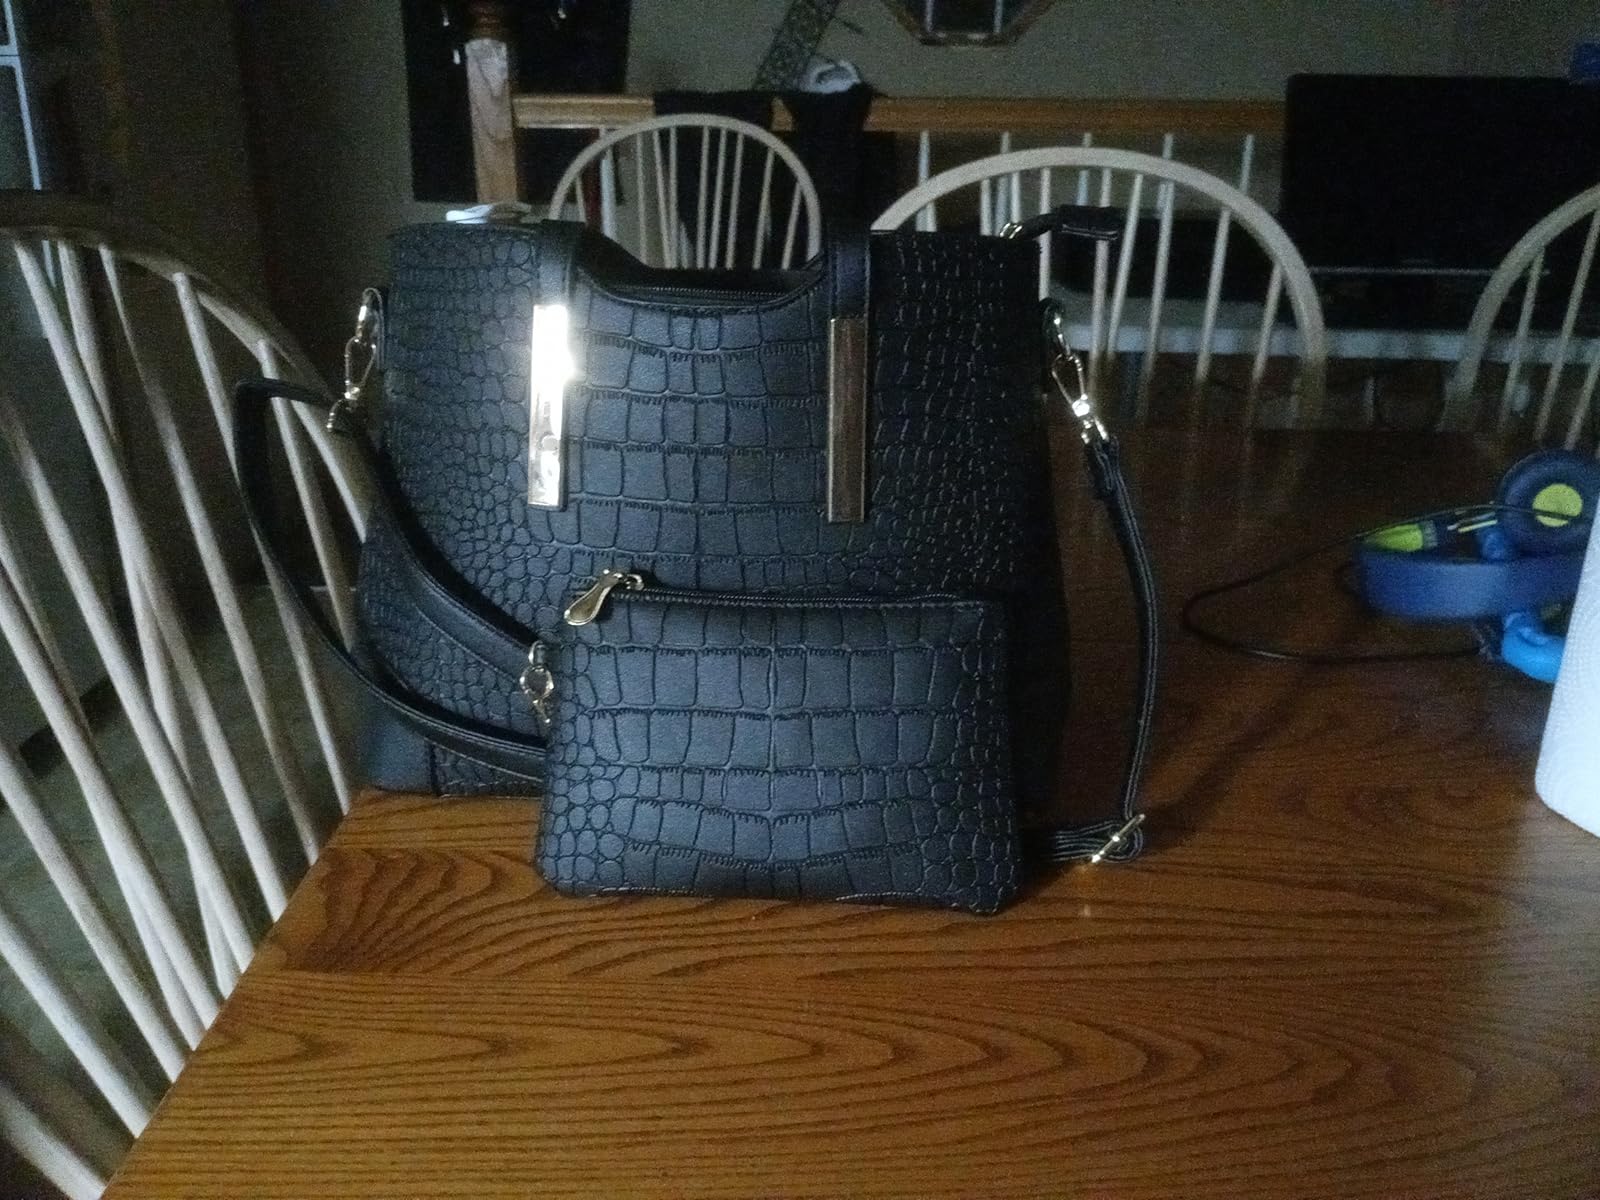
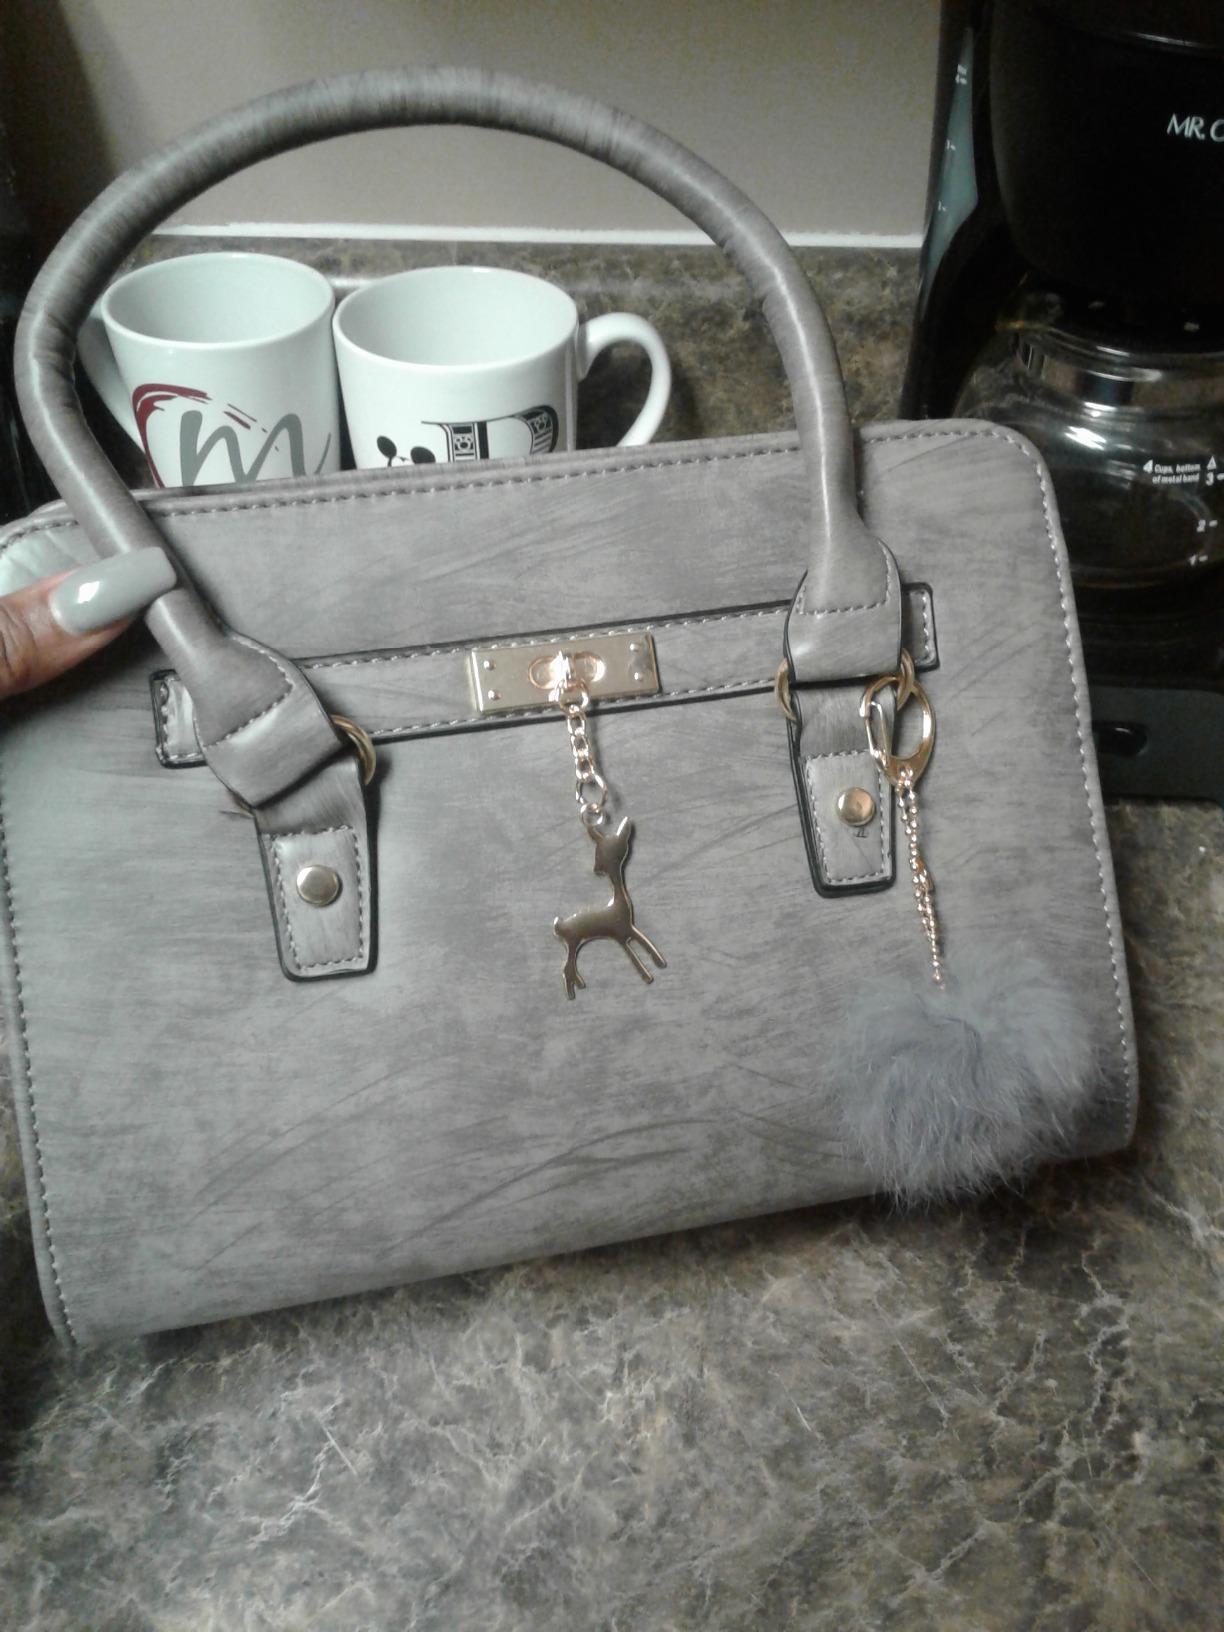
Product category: accessories_handbag
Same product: no